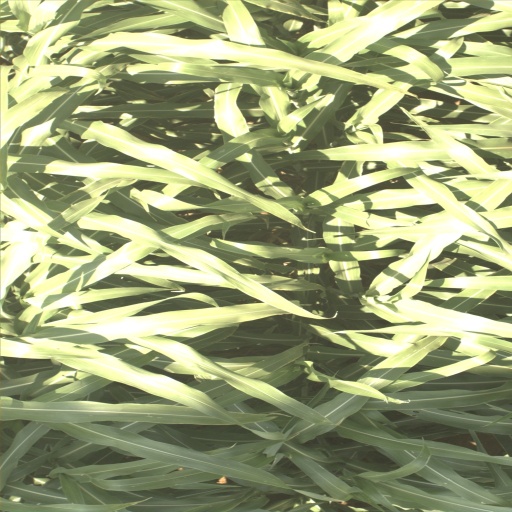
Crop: sorghum